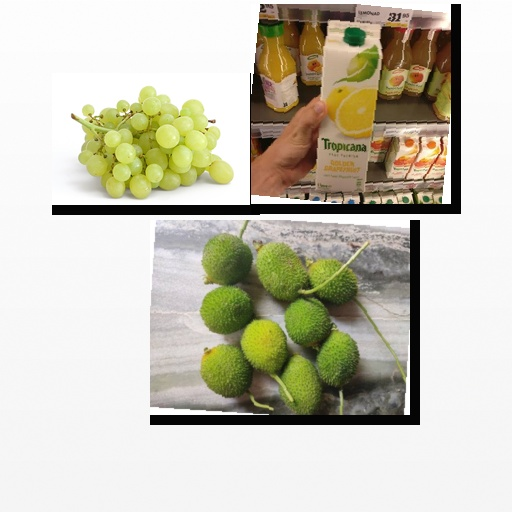
Food items: grapes, spiny_gourd, golden_grapefruit_juice